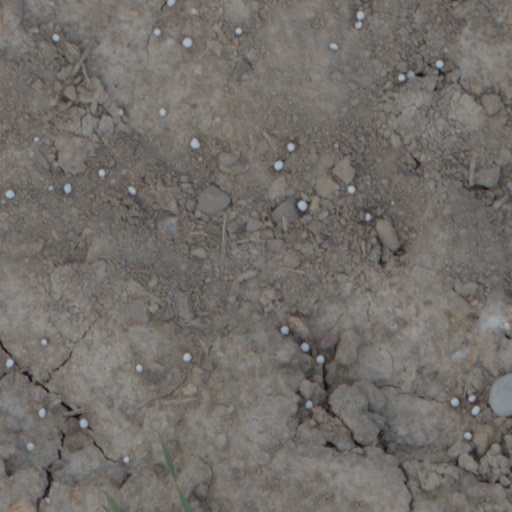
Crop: wheat